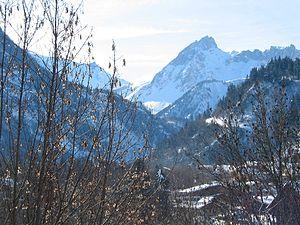
Les Contamines-Montjoie (Haute-Savoie - France).
Le col du Bonhomme, à 2 329 mètres d'altitude, est un col qui relie le val Montjoie au Beaufortain. Il est situé entre le mont du Rocher du Bonhomme et les aiguilles de la Pennaz. C'est l'un des cols franchis sur les sentiers de grande randonnée du GR 5 et du Tour du Mont Blanc à proximité du refuge du col de la Croix du Bonhomme à 2 443 mètres d'altitude.